Peculiar Lives

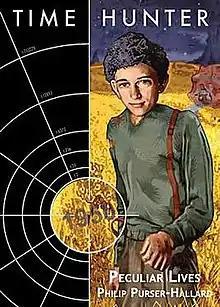

Peculiar Lives is the seventh in the series of Time Hunter novellas and features the characters Honoré Lechasseur and Emily Blandish from Daniel O'Mahony's "Doctor Who" novella "The Cabinet of Light". It is written by Philip Purser-Hallard, author of the Mad Norwegian Press Faction Paradox novel "Of the City of the Saved..."